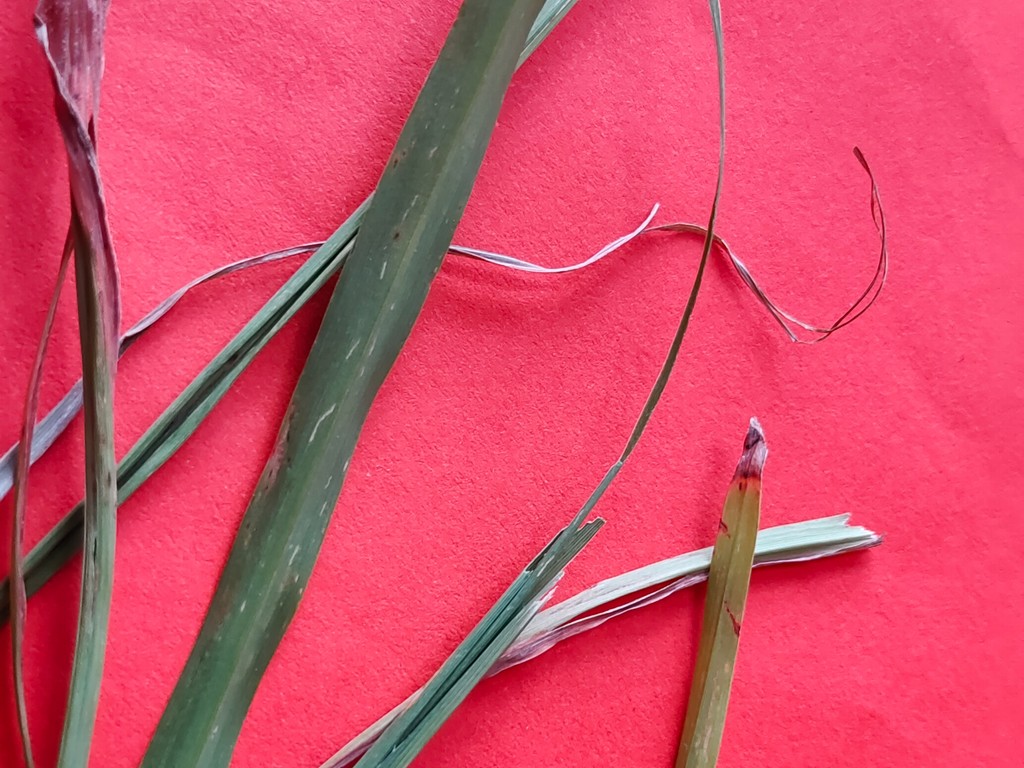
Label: Unhealthy